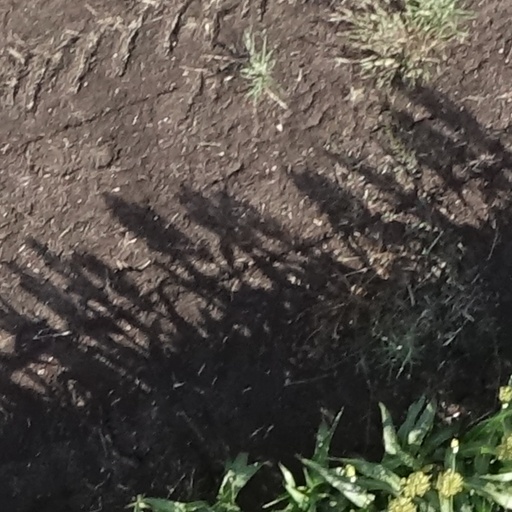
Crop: sorghum